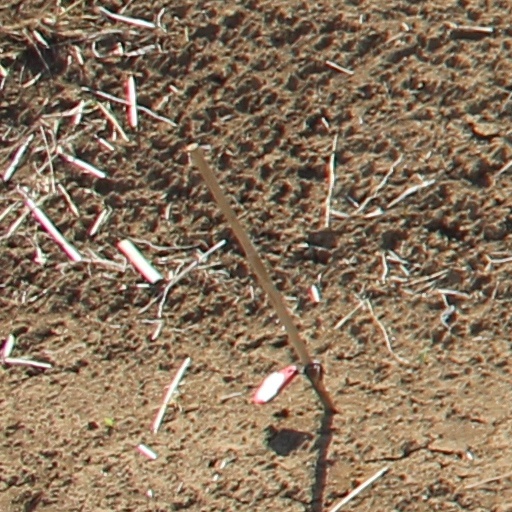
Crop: wheat